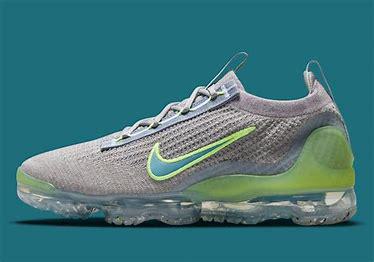
Brand: Nike
Model: Air Vapormax 2021 FK